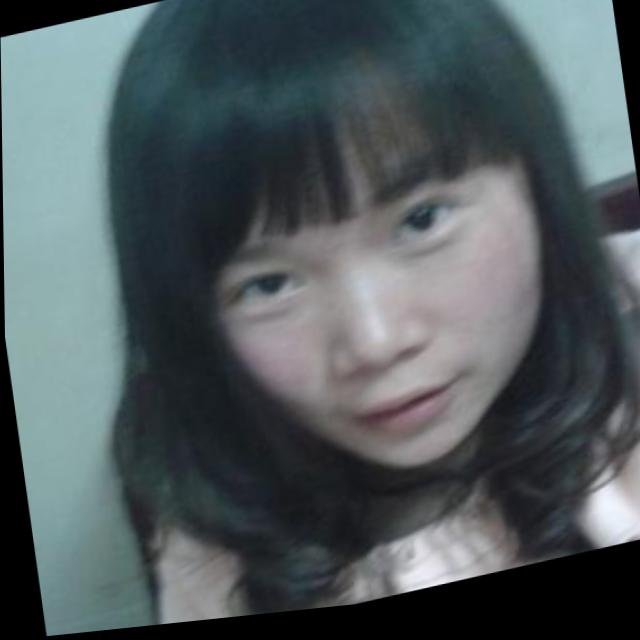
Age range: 21-44